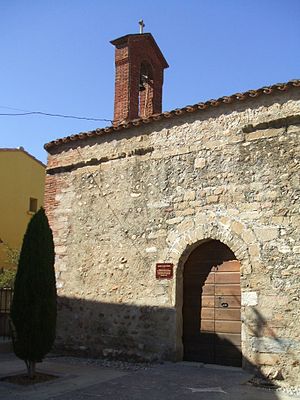
Saleilles / Historie
Kapellet Saint-Etienne
Saleilles er en by og kommune i departementet Pyrénées-Orientales i Sydfrankrig.